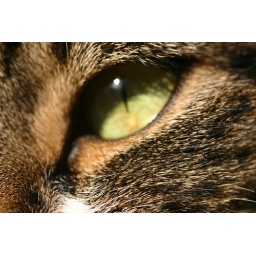
This was taken of my cat Charlie in the midday sun that shines into my second floor flat in London-UK